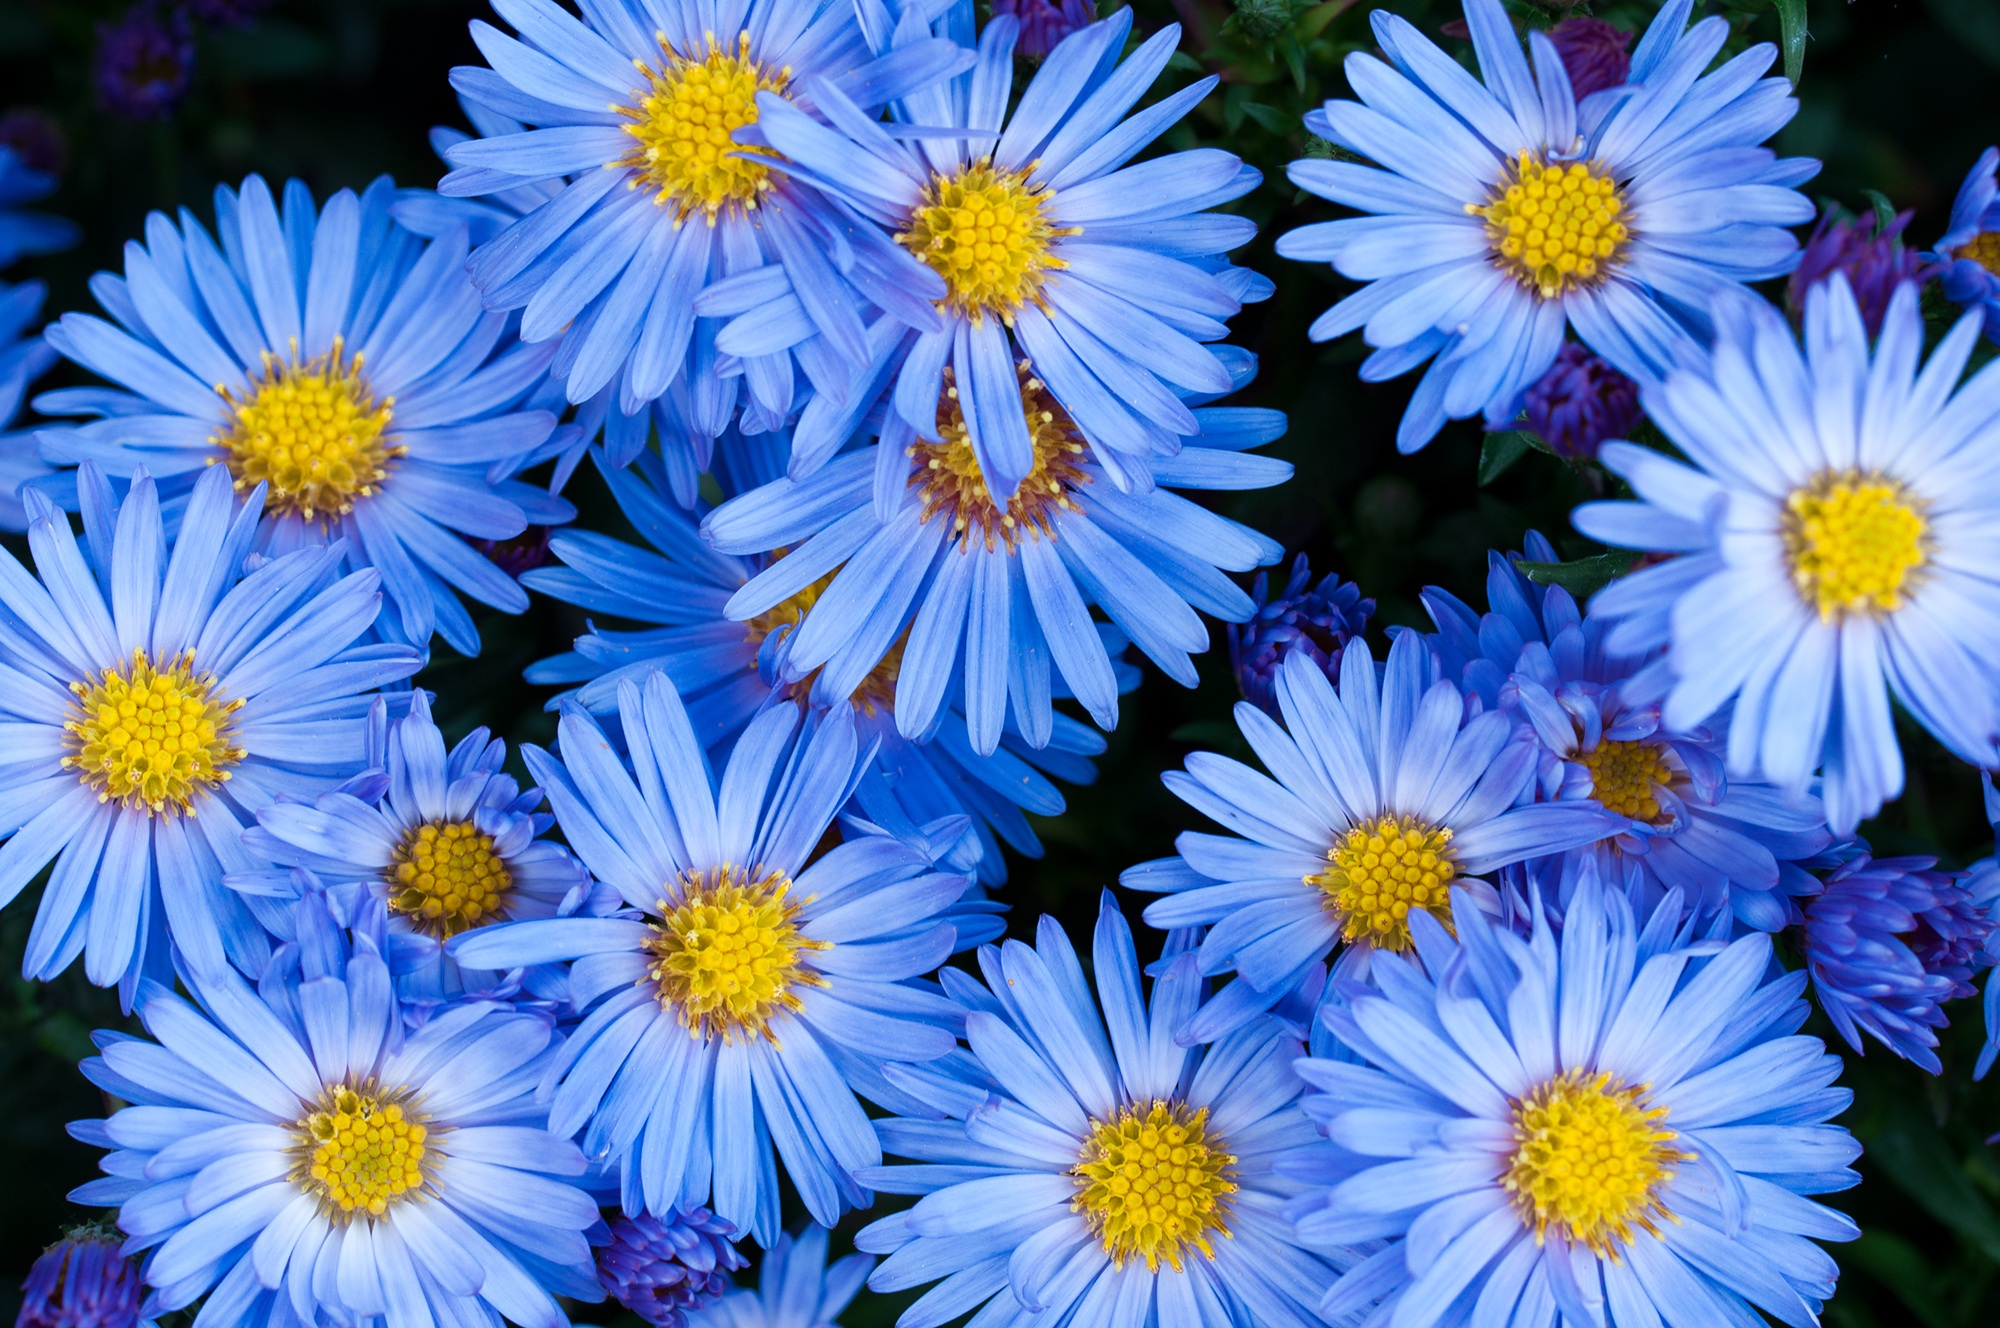
plant, flower, petal, daisy, blue, garden, flora, blue flower, flowers, aster, flower garden, asters, garden plant, in the garden, blue flowers, flowering plant, daisy family, oxeye daisy, annual plant, land plant, marguerite daisy, chrysanths